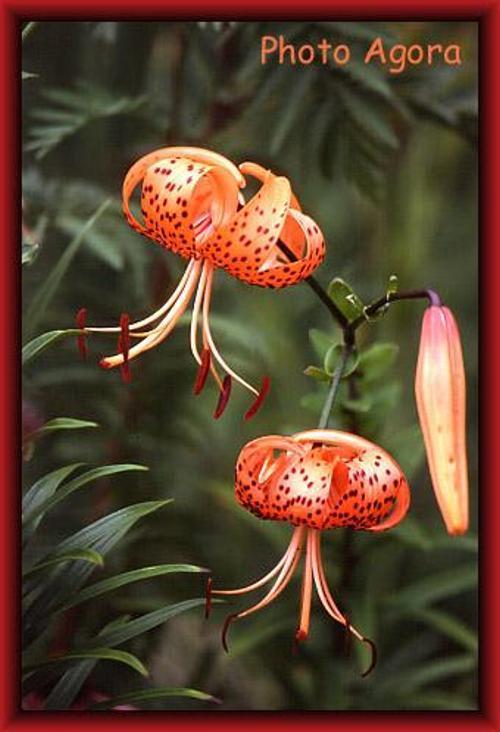
Flower: Tigerlily